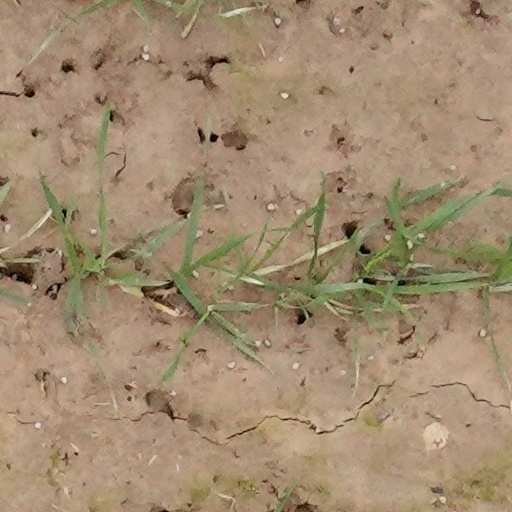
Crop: wheat